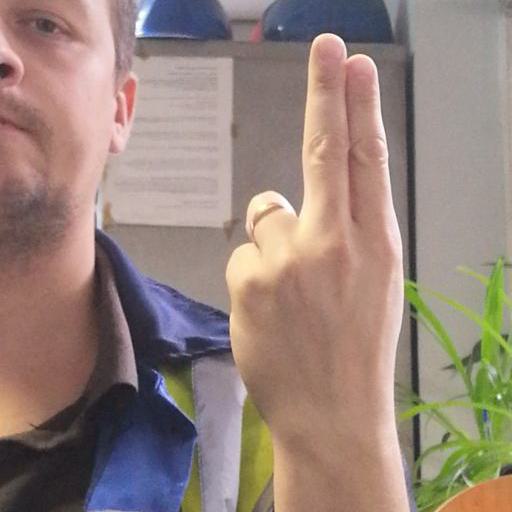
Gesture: two_up_inverted